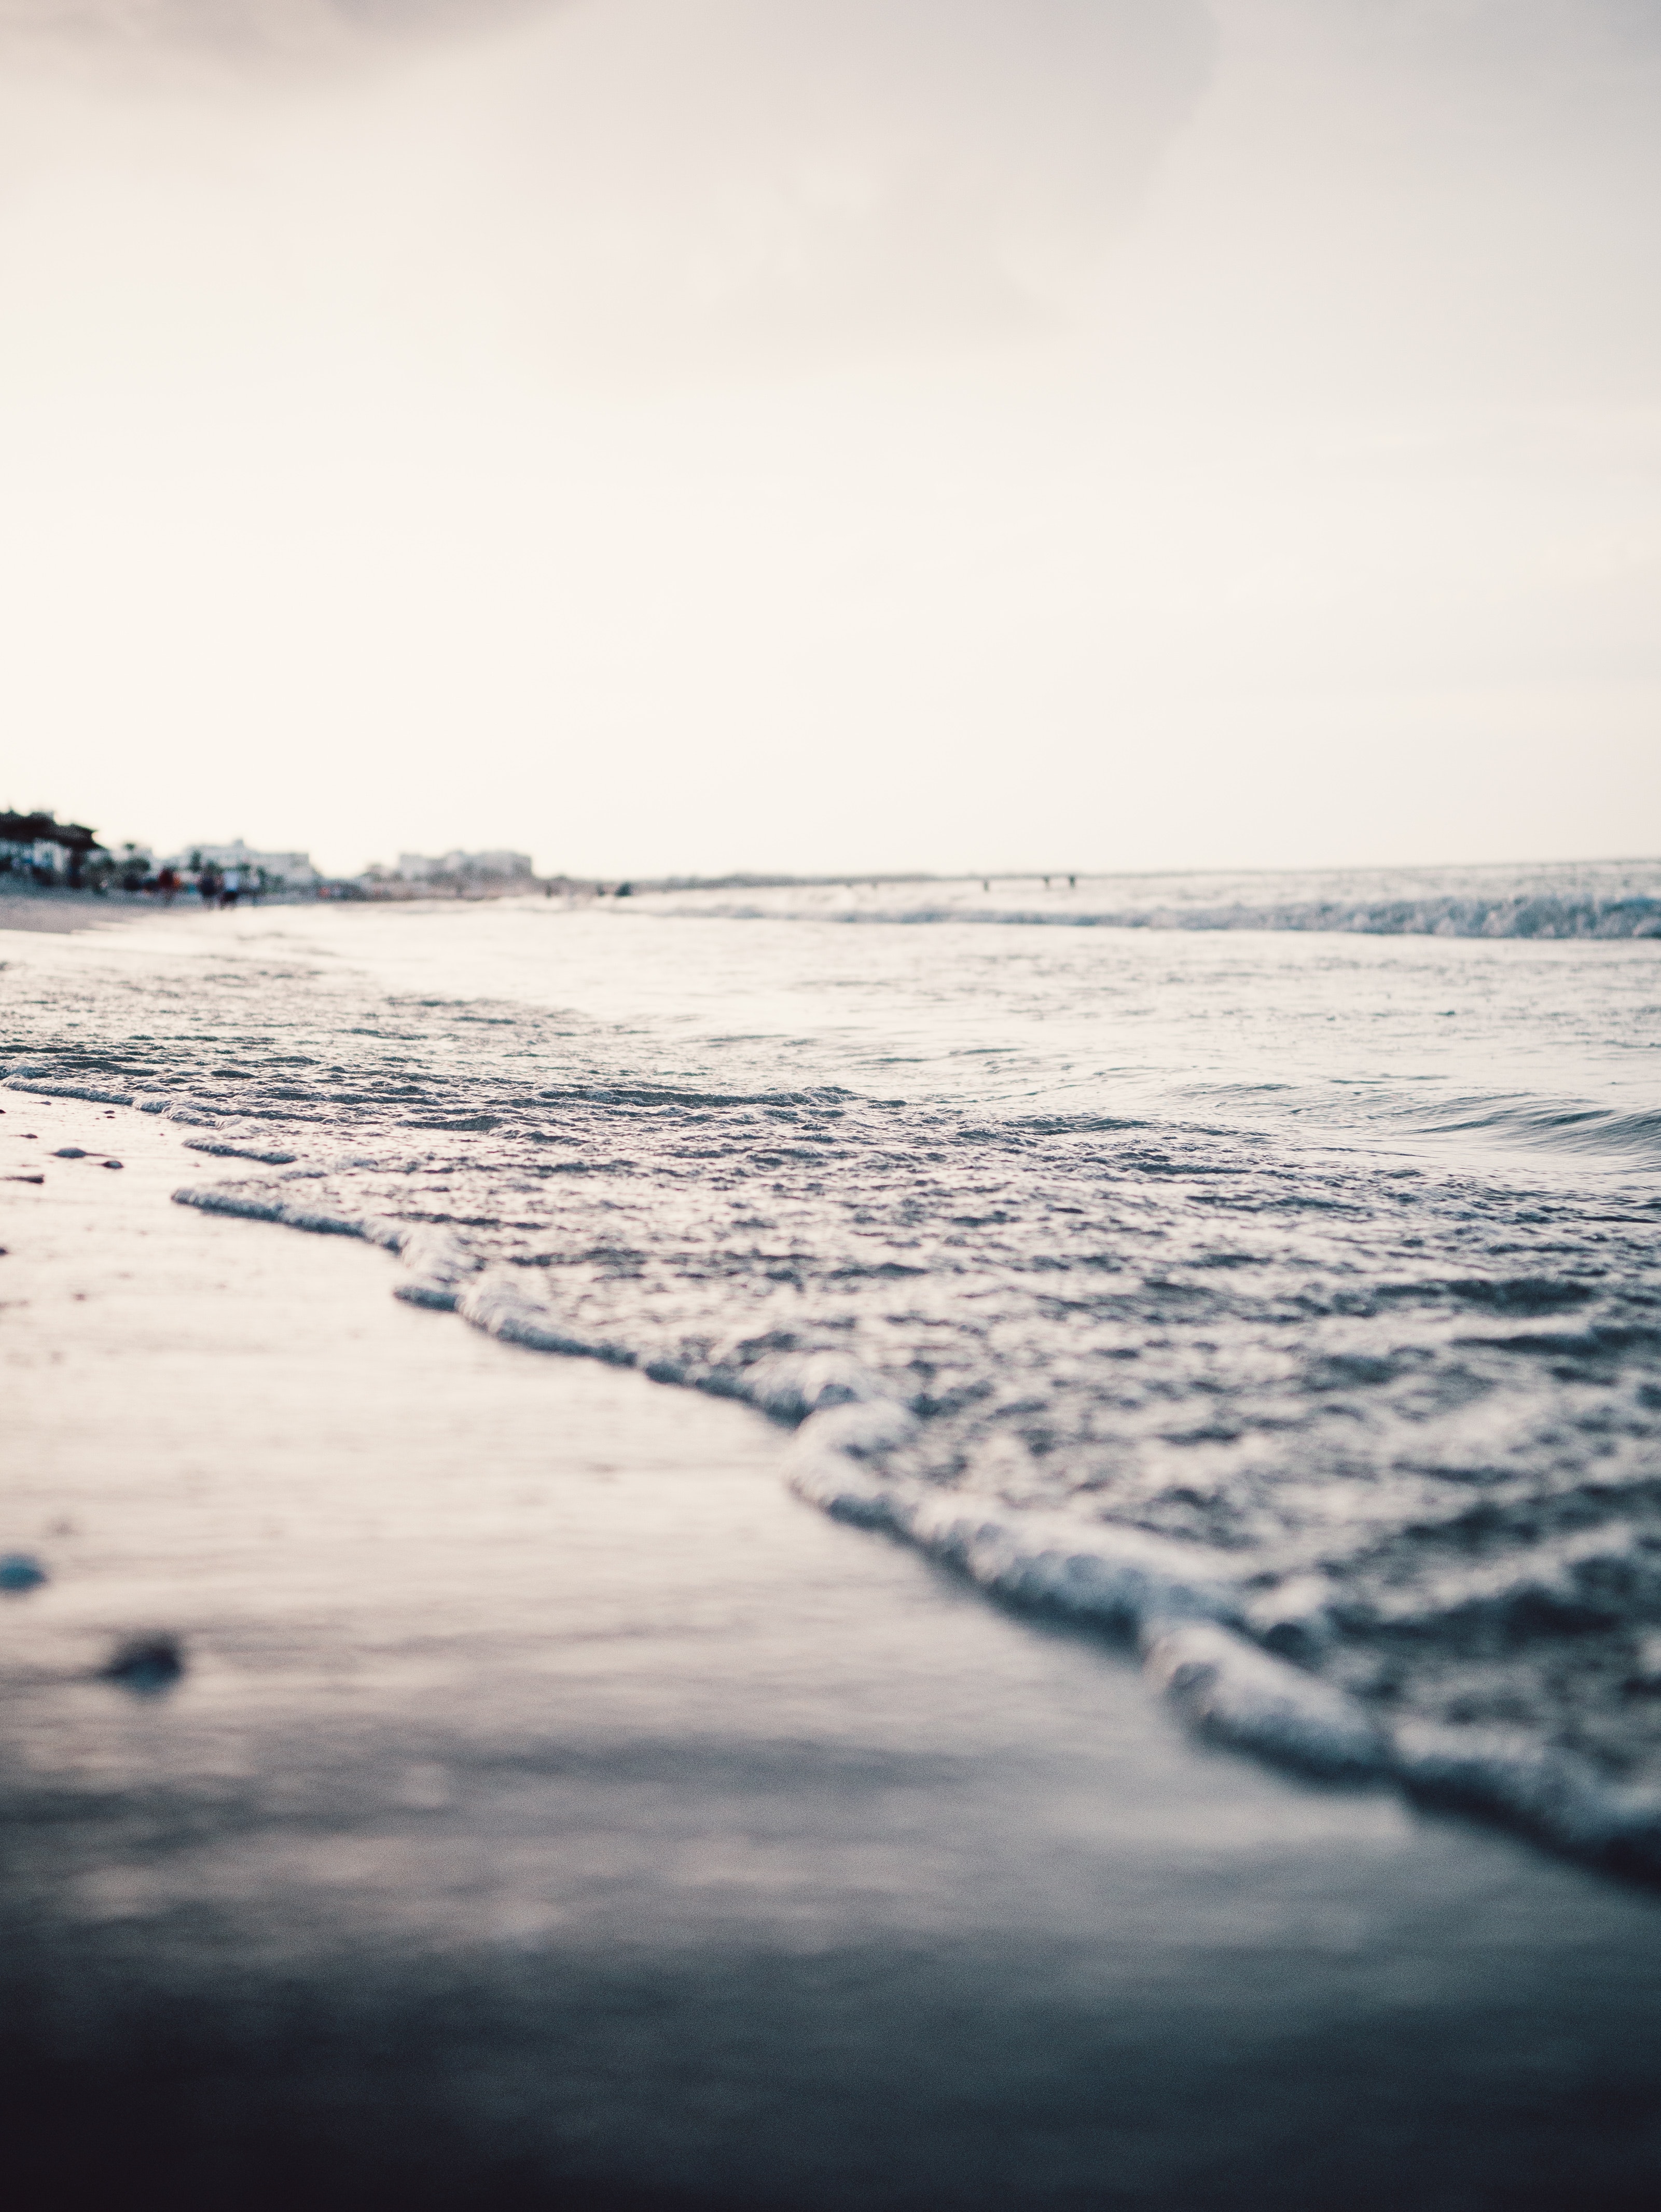
body of water, sky, water, sea, ocean, horizon, wave, beach, shore, coast, natural environment, cloud, wind wave, calm, sand, vacation, coastal and oceanic landforms, atmosphere, photography, summer, landscape, rock, sunlight, evening, stock photography, winter, reflection, tide, bay, monochrome, sound